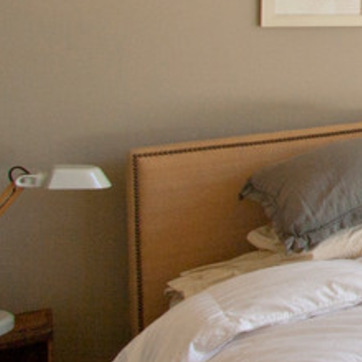
Material: wood